Yugyd Va National Park

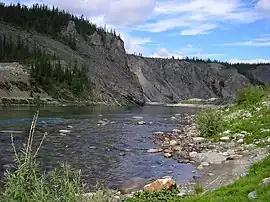
The Kozhim River in Yugyd Va National Park

Yugyd Va National Park (Komi) is a national park in the Komi Republic, a republic of Russia. It is Europe's largest national park (ahead of Vatnajökull National Park in Iceland) and it was Russia's largest national park until the creation of Beringia National Park in 2013.